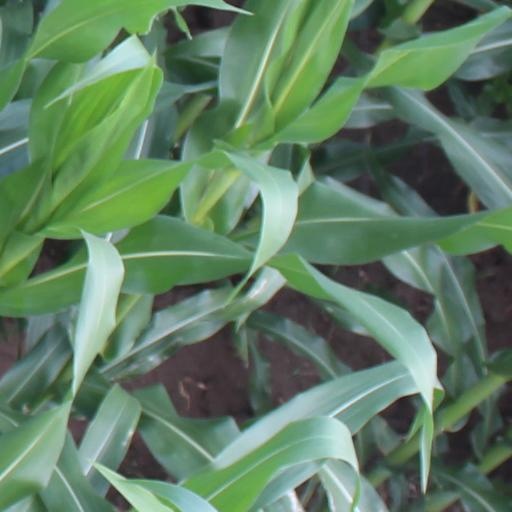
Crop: maize; corn